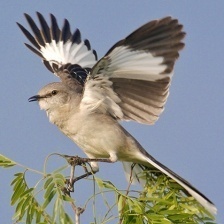
Species: NORTHERN MOCKINGBIRD
Scientific name: MIMUS POLYGLOTTOS